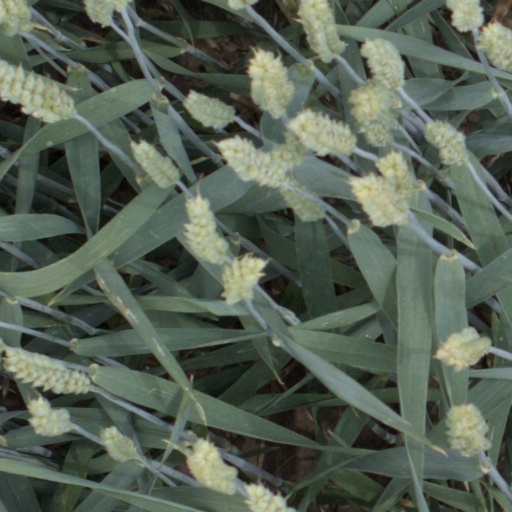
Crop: wheat